Erotic photography

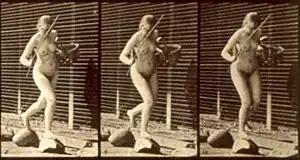
Eadweard Muybridge: Woman walking with fishing pole (detail)

The Victorian pornographic tradition in Britain had three main elements: French photographs, erotic prints (sold in shops in Holywell Street, a long vanished London thoroughfare, swept away by the Aldwych), and printed literature. The ability to reproduce photographs in bulk assisted the rise of a new business individual, the porn dealer. Many of these dealers used the postal system to distribute erotic photography, sending the photographic cards to subscribers in plain wrappings. Victorian pornography had several defining characteristics. It reflected a very mechanistic view of the human anatomy and its functions. Science, the new obsession, was invoked to ostensibly study the nude human body. Consequently, the sexuality of the subject is often depersonalised, and is without any passion or tenderness. At this time, it also became popular to depict nude photographs of women of exotic ethnicities, under the umbrella of science.